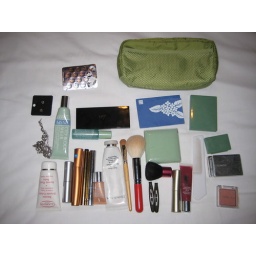
An over the top make up bag in preparation for trying to look like a girl at the wedding tomorrow.